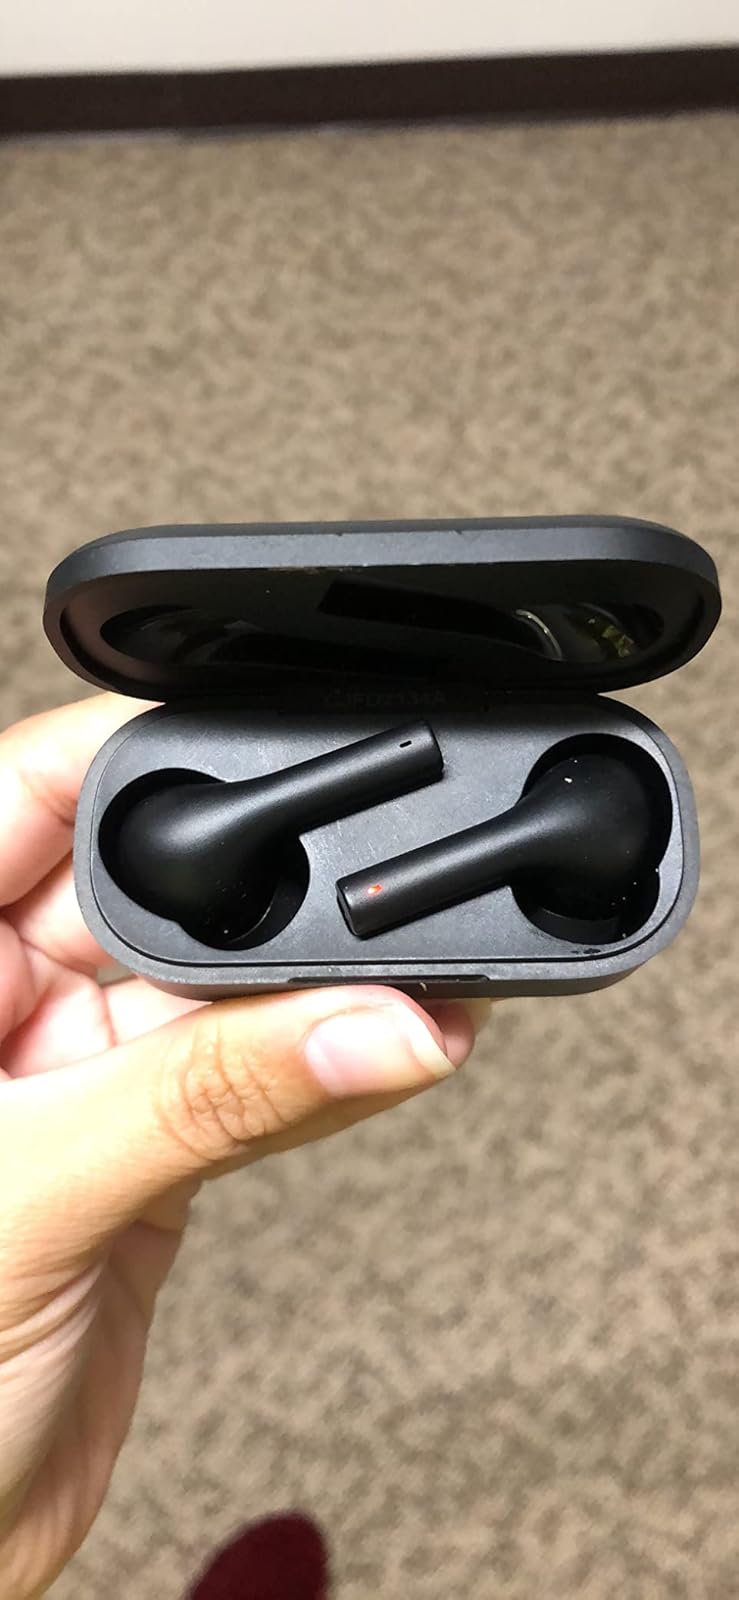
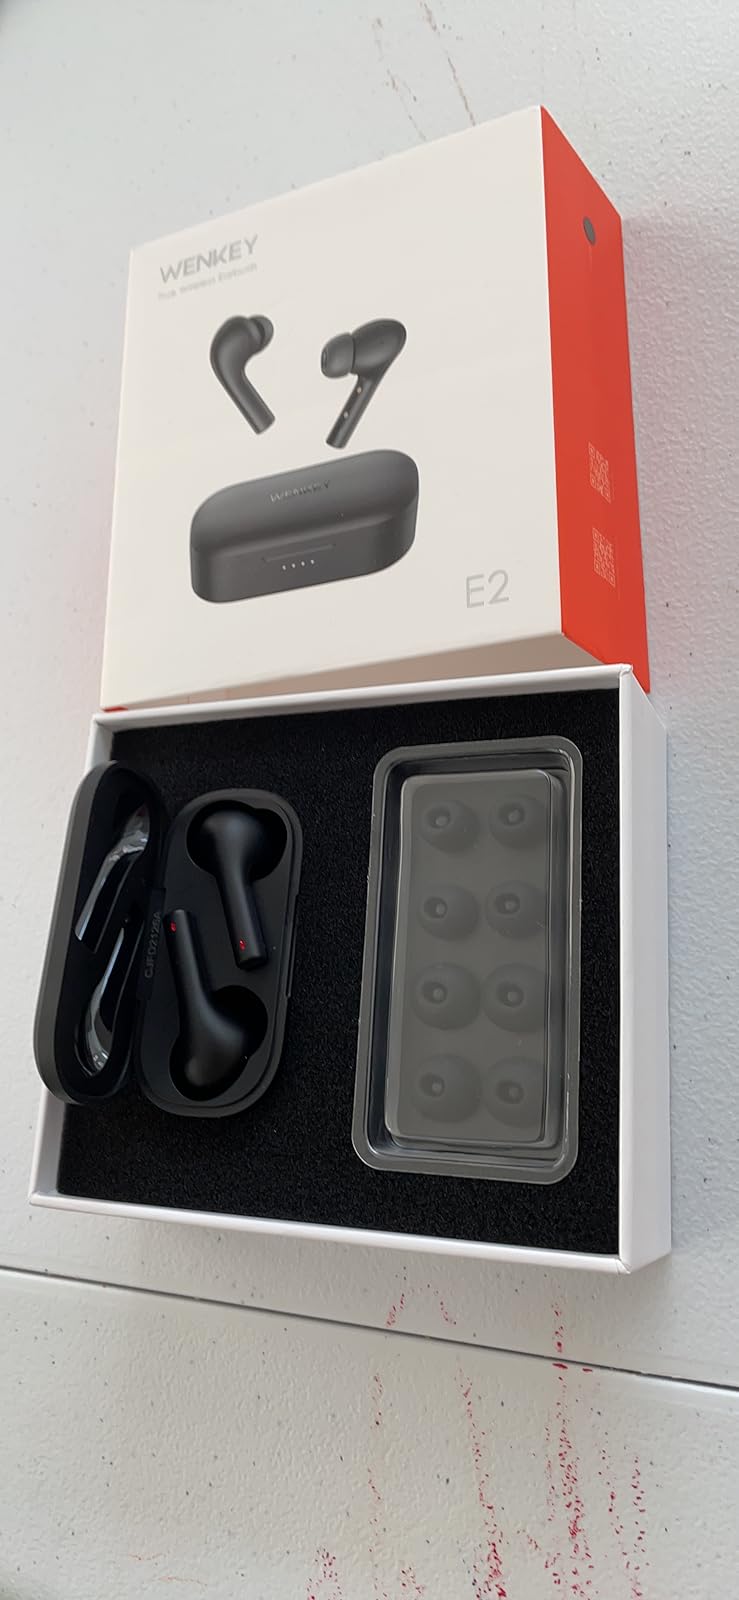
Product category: earbuds
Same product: yes